Praying Hands (Dürer)

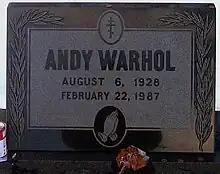
Andy Warhol's tombstone

The image is the most widely reproduced depiction of prayer in the Western world, found on posters, coffee mugs, mobile phones, and has been used as album artwork. Justin Bieber has a reproduction of the image tattooed on his left leg. Canadian hip-hop artist Drake reproduced this image for the cover art of his mixtape, "If You're Reading This It's Too Late" in 2015. The tombstone of Andy Warhol, who had copied the "Praying Hands", features a carving based on the image.